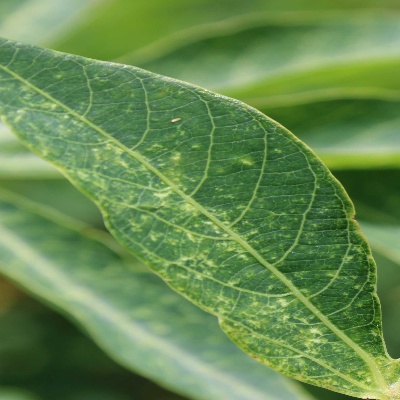
Crop: Cassava
Condition: mosaic